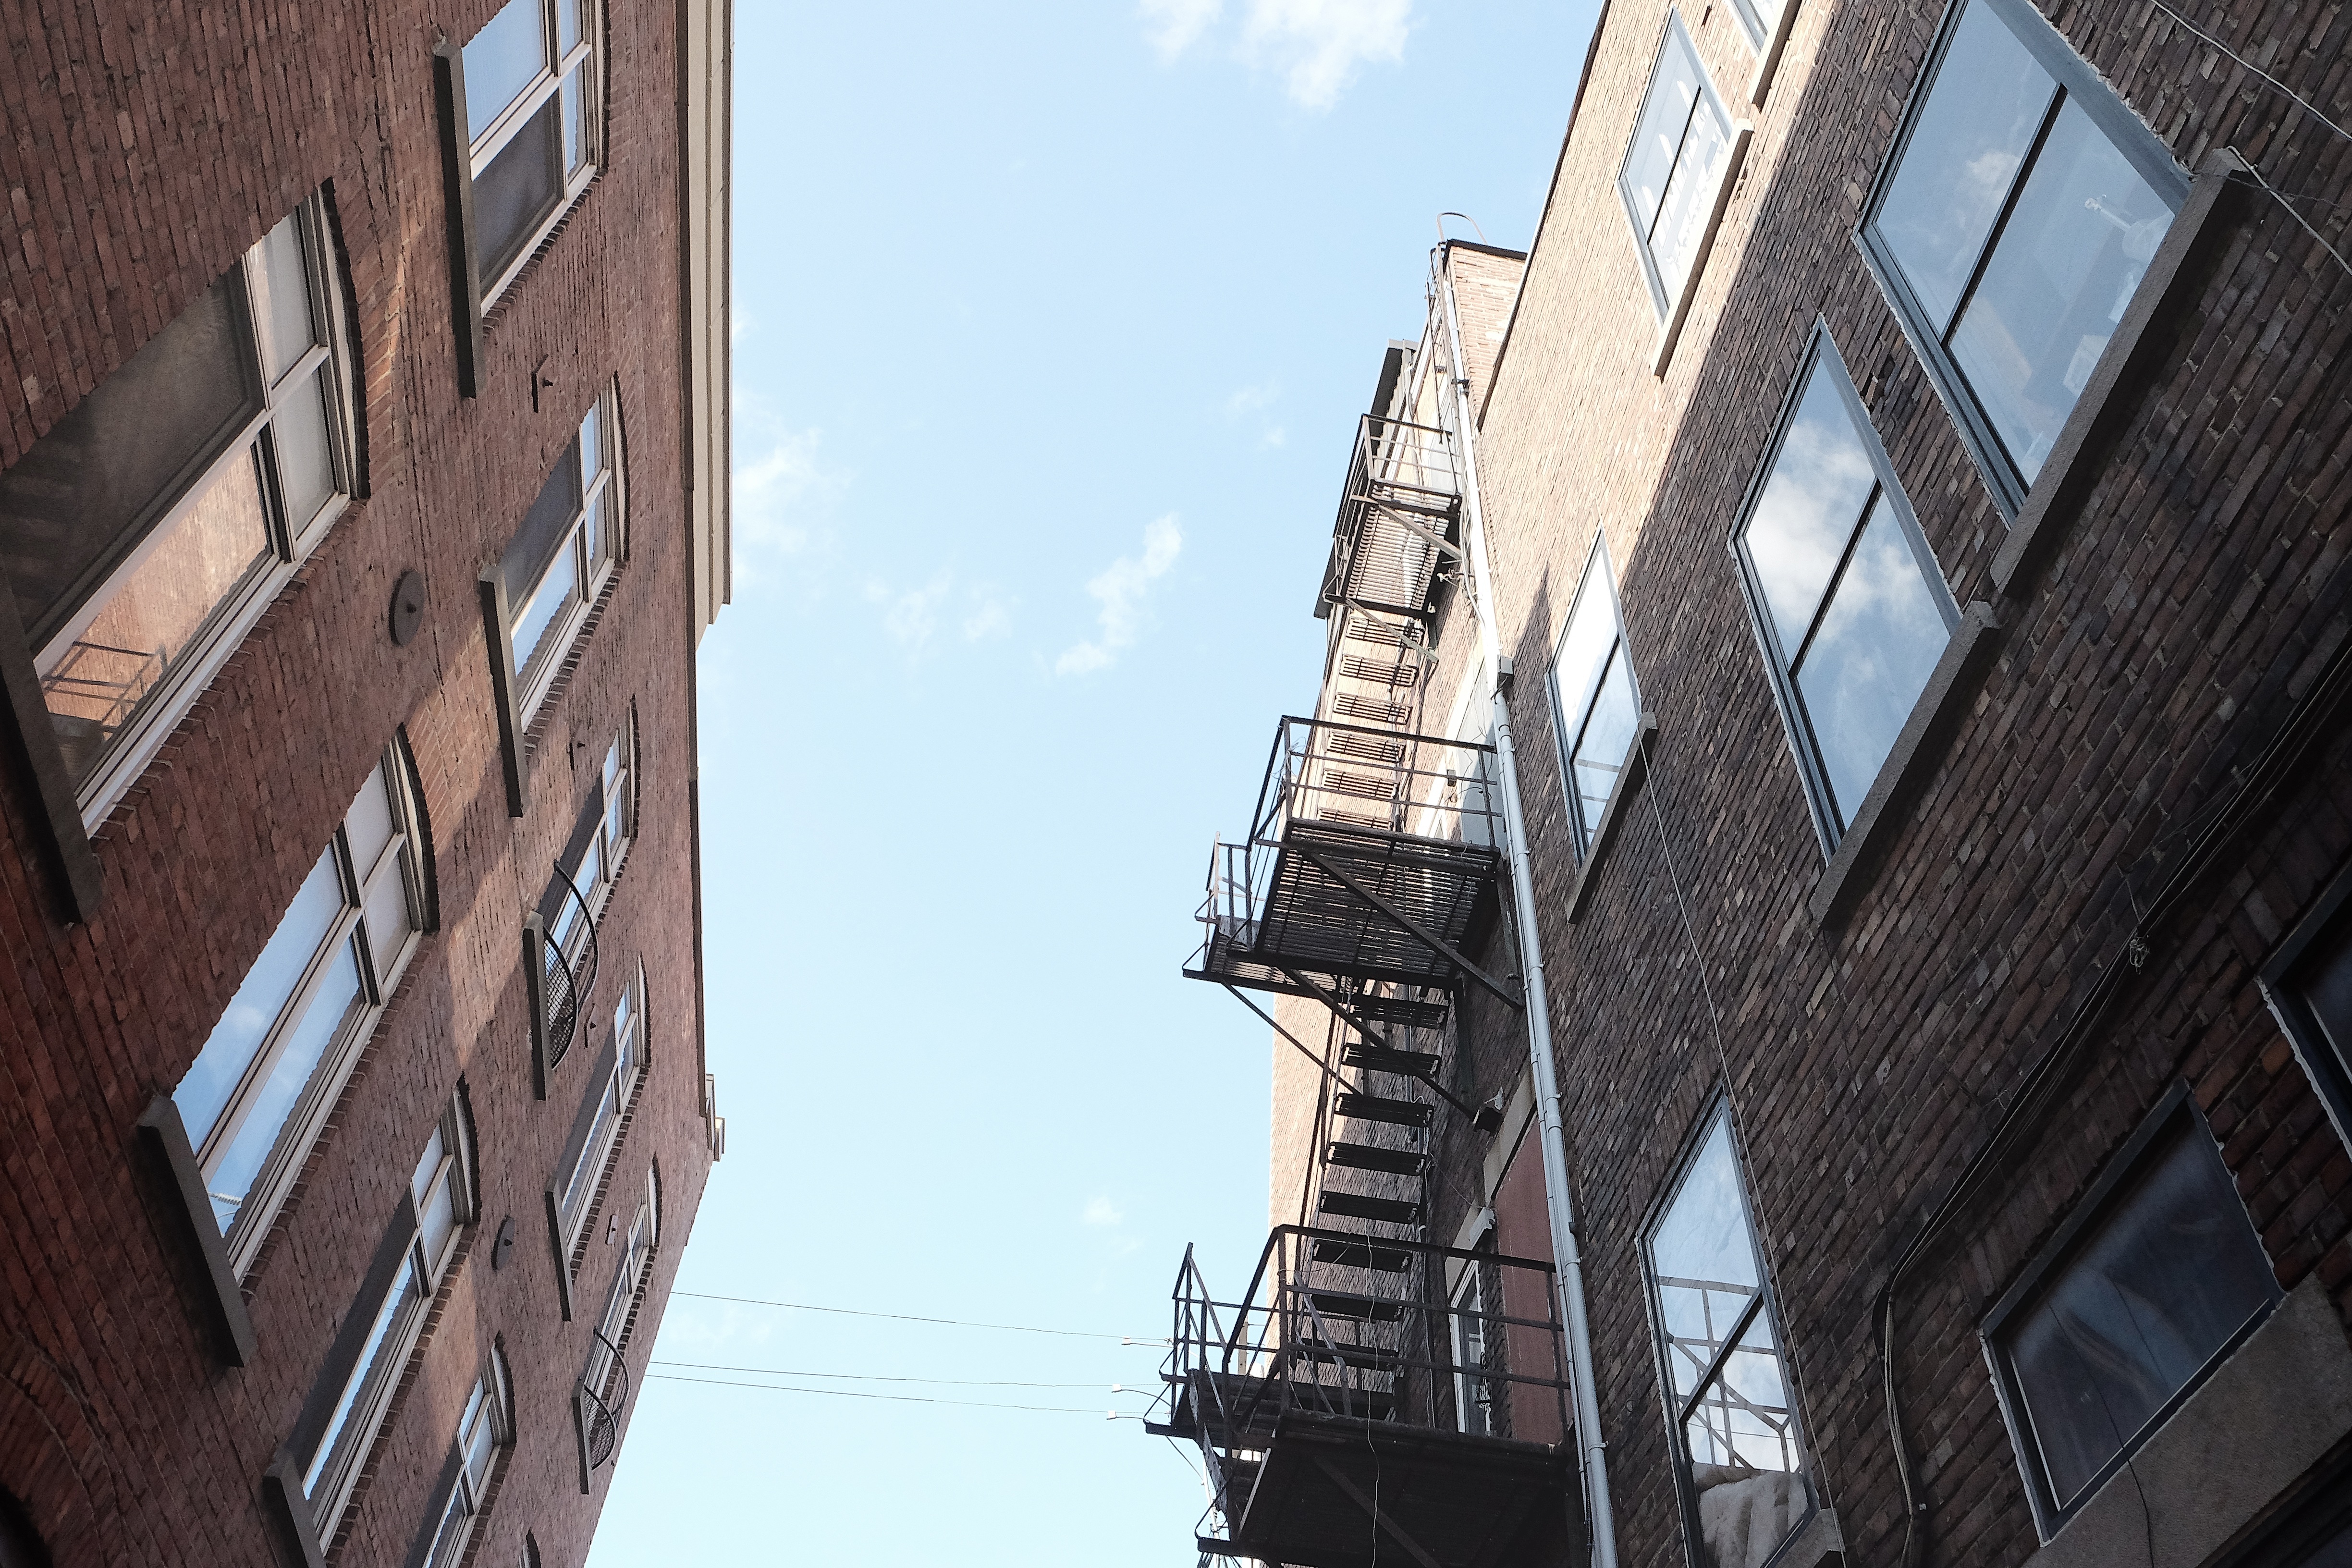
architecture, sky, road, street, old, alley, city, skyscraper, urban, wall, steps, downtown, usa, america, facade, brick, fire escape, buildings, stairs, windows, apartments, houses, walls, bricks, ladders, neighbourhood, urban area, human settlement